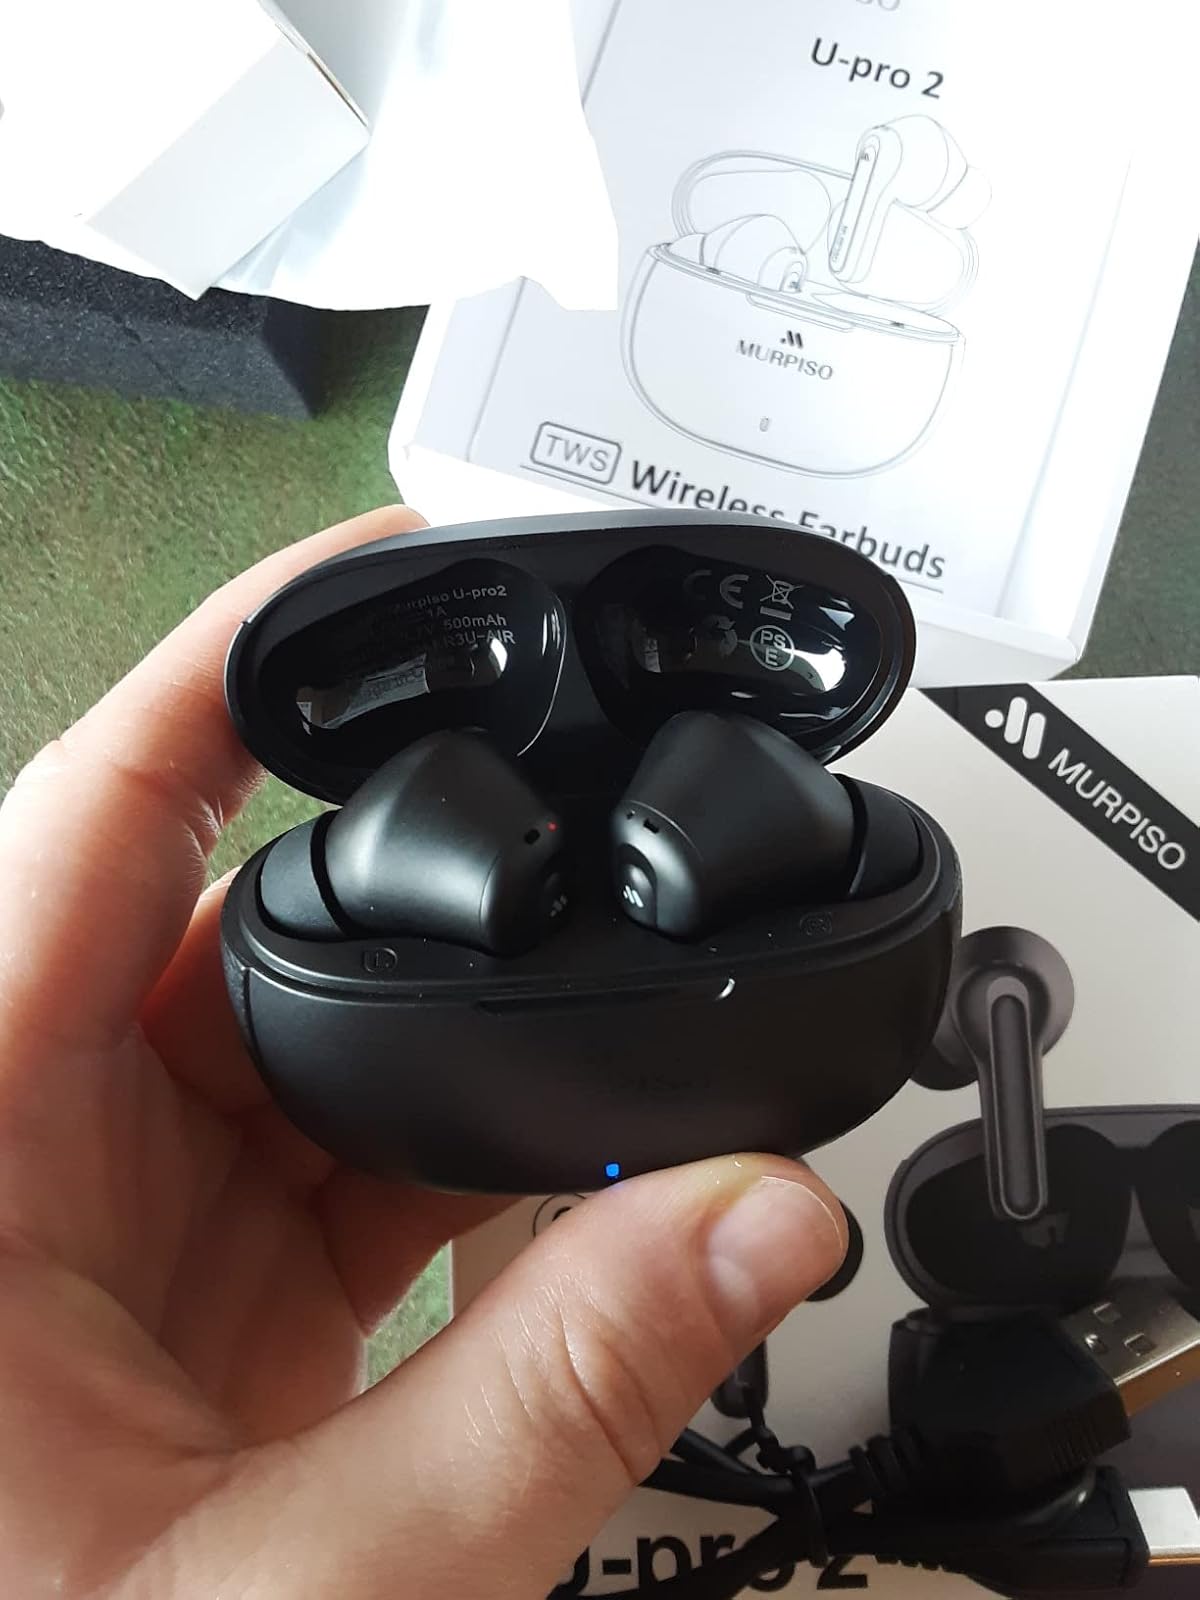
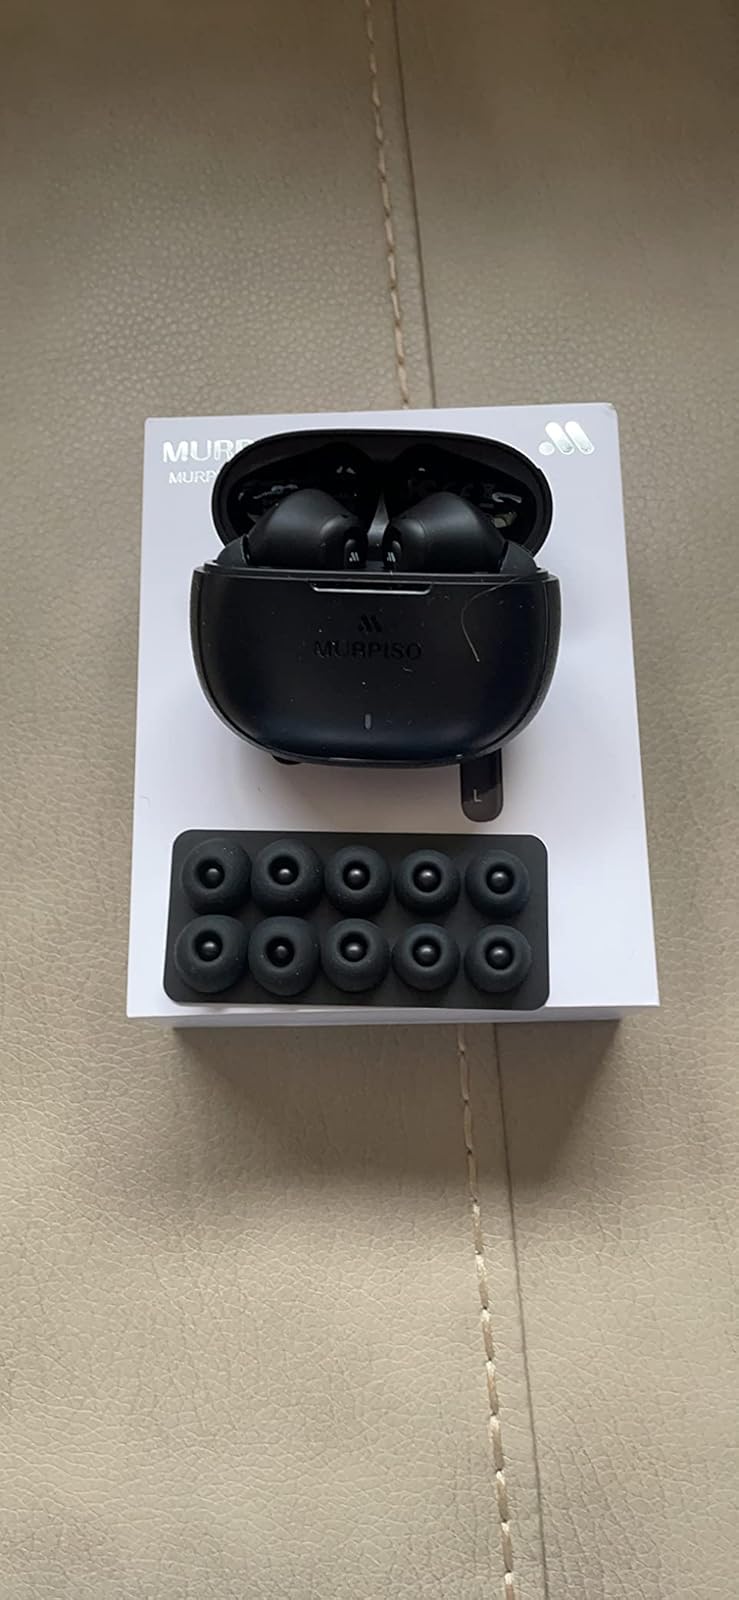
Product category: earbuds
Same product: yes